Argentine Confederation

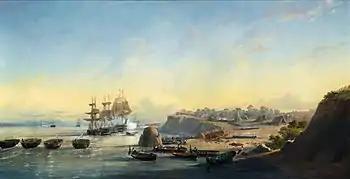
Battle of Vuelta de Obligado, part of the Anglo-French blockade of the Río de la Plata

Rosas overcame all these threats. The Peru–Bolivian Confederation was defeated by Chile and ceased to exist. Cullen was defeated and shot, and Astrada was defeated by Justo José de Urquiza. The ranchers were defeated as well. The diplomat Manuel Moreno channeled the protests of the British merchants in Buenos Aires who were impacted by the blockade; this added to French doubts about maintaining a conflict that they had expected to be quite short. France finally lifted the blockade with the Mackau-Arana treaty. Lavalle lost French support but sought to continue the conflict anyway. He retreated before reaching Buenos Aires, without starting any battles, and escaped to the North. He was chased by Oribe, now in charge of Argentine armies, and died in unclear circumstances.